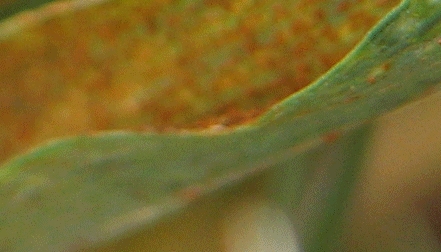
Label: Wheat___Brown_Rust